District Council of Orroroo Carrieton

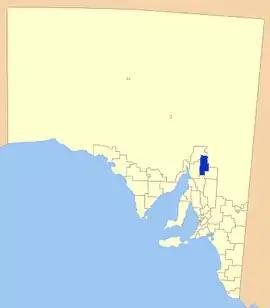
Location of District Council of Orroroo Carrieton

The District Council of Orroroo Carrieton is a local government area in the Yorke and Mid North region of South Australia. The principal towns are Orroroo and Carrieton; it also includes the localities of Belton, Black Rock, Coomooroo, Erskine, Eurelia, Johnburgh, Minburra, Pekina, Walloway, Yalpara and Yanyarrie, and part of Cradock, Hammond, Moockra, Morchard, Tarcowie and Yatina.